Elliotts of Newbury Eon

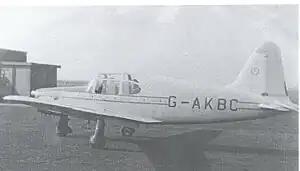
Newbury Eon G-AKBC demonstrating at Barton Aerodrome Manchester in 1948

The Elliotts of Newbury EoN or Elliotts EoN A.P.4 was a 1940s British four-seat touring monoplane aircraft built by Elliotts of Newbury.